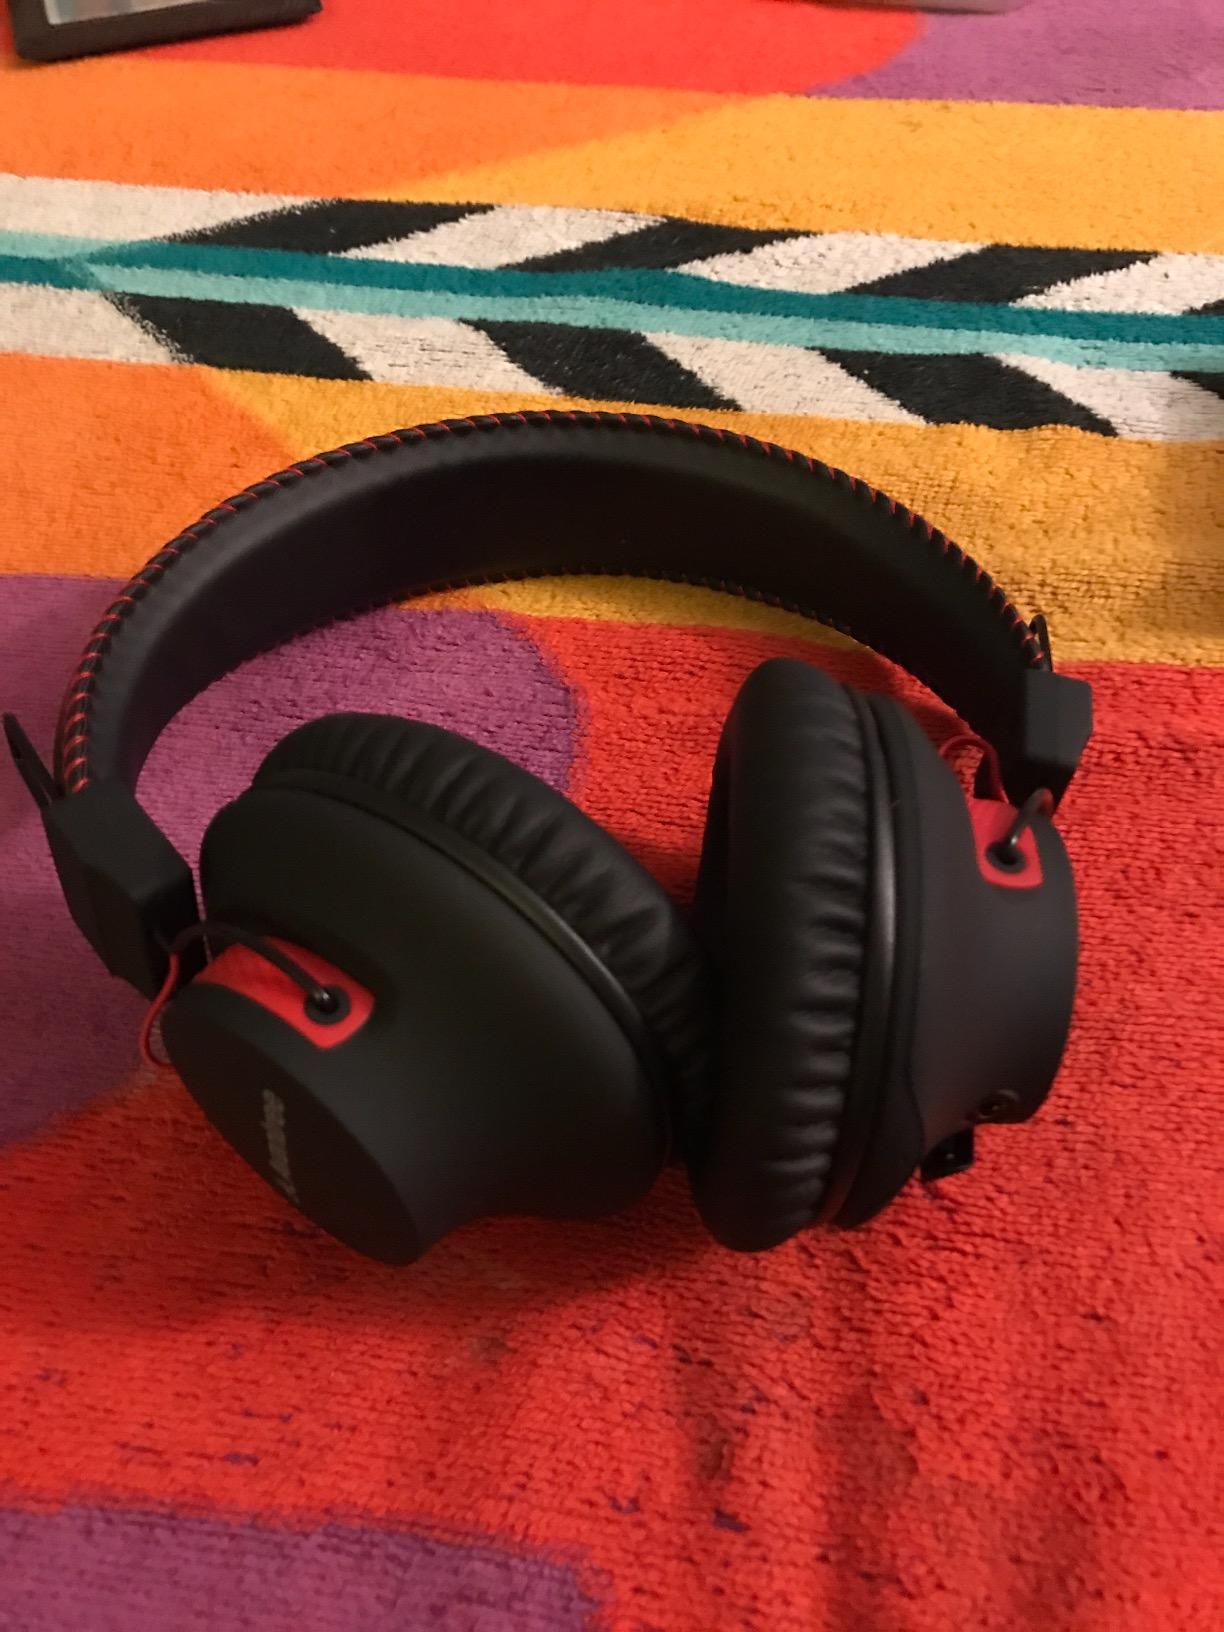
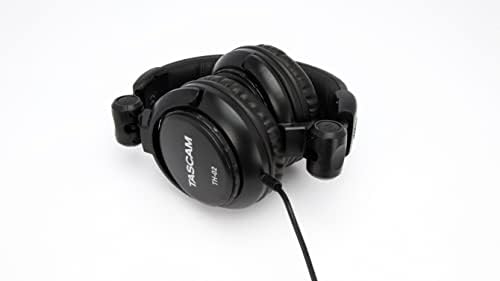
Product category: headphones
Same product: no